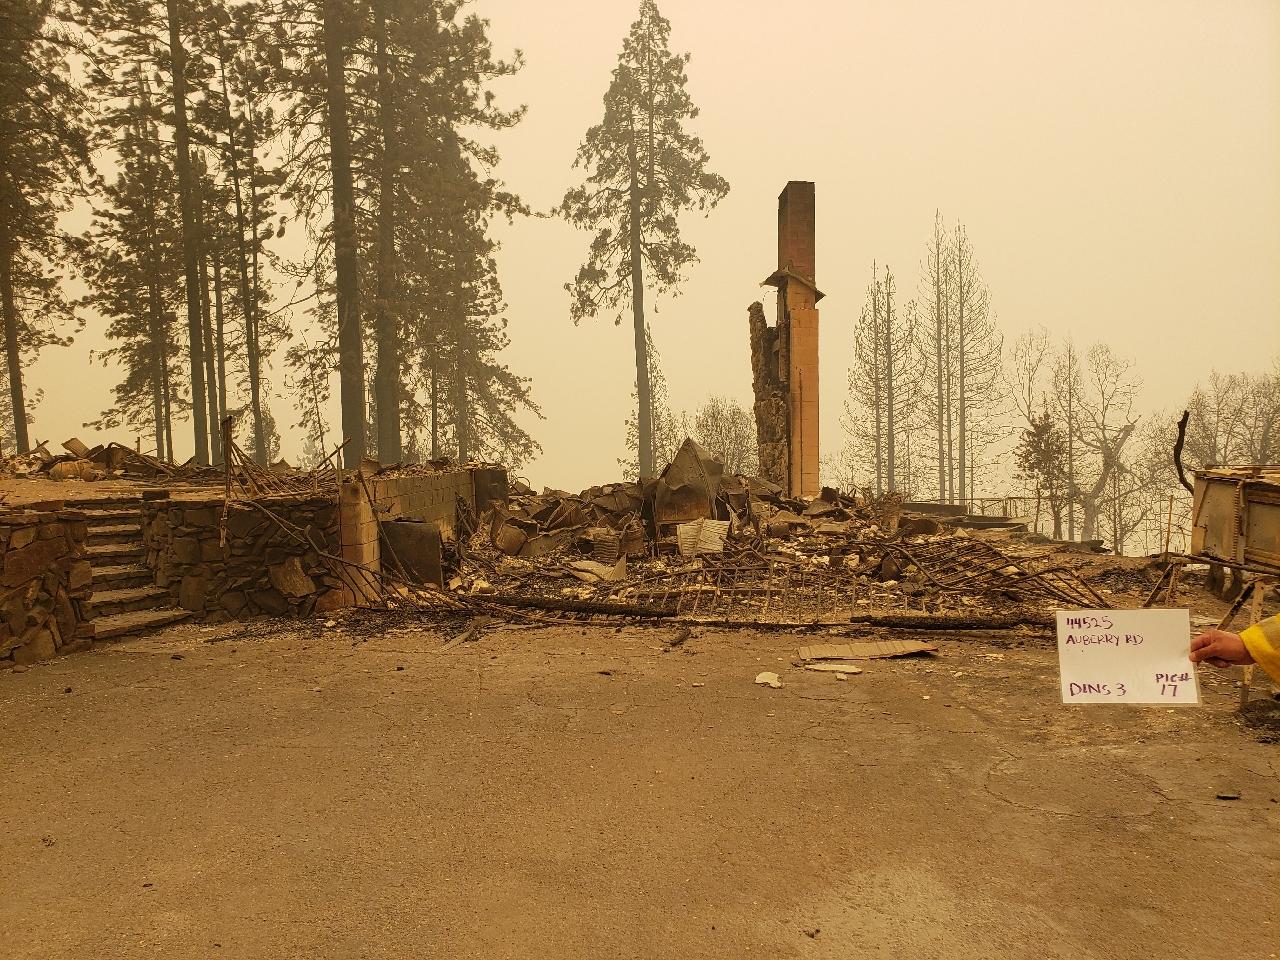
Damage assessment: destroyed